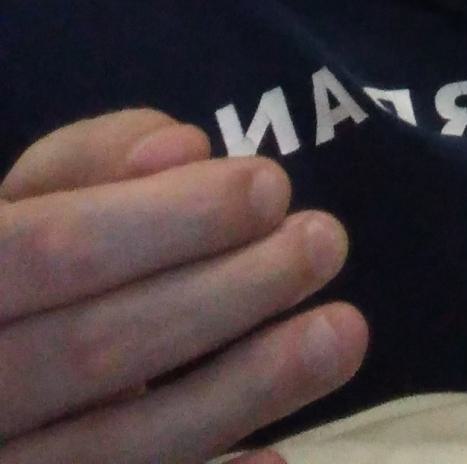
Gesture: no_gesture